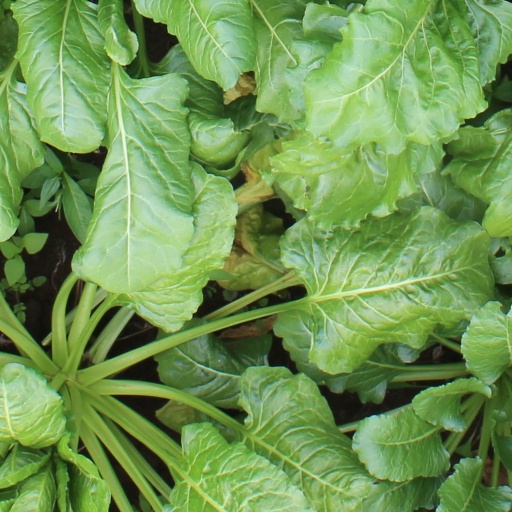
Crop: sugar beet